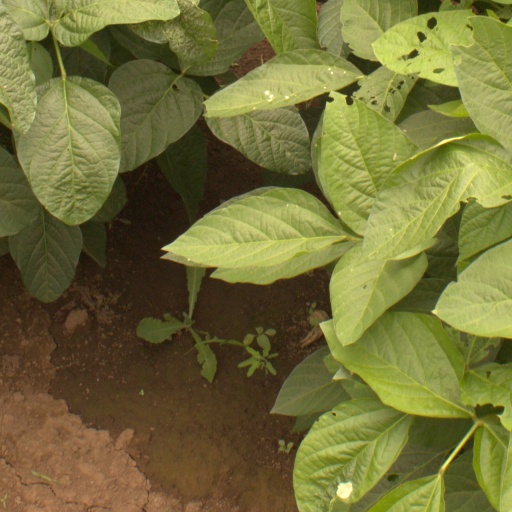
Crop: soybean